Successful (song)

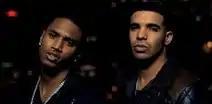
Songz and Drake standing on a balcony in the video, with usage of the Toronto skyline as a backdrop.

The music video for the "Ready" version of the song, filmed in Drake's hometown of Toronto, Ontario, was directed by Jake White. An on set video and stills were released on August 12, 2009, followed by a preview of the clip on August 27, 2009. The full video was released on August 31, 2009. The video was nominated for MuchVIBE Hiphop Video of the Year and Cinematographer of the Year the 2010 MuchMusic Video Awards, winning both awards. It ranked at number eight on " Top 100 Videos of 2009" countdown.